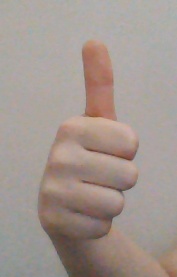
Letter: aleff